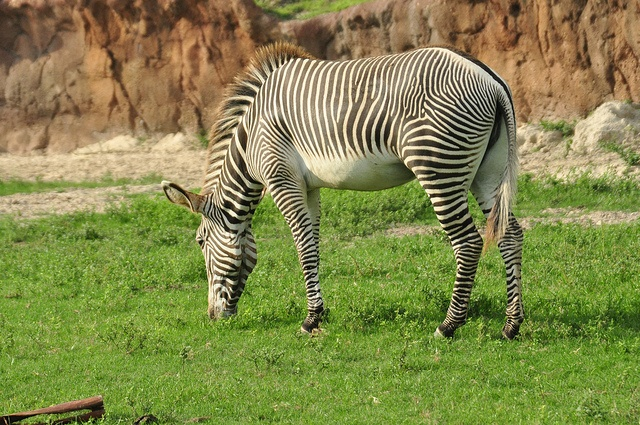
A zebra feasting on lush green grass next to a hillside.
A zebra munching on grass by a rocky outcrop.
Lone zebra standing in a green field of grass.
A lone zebra grazing in a grassy field.
A zebra grazes in a grassy field in front of a short cliff.